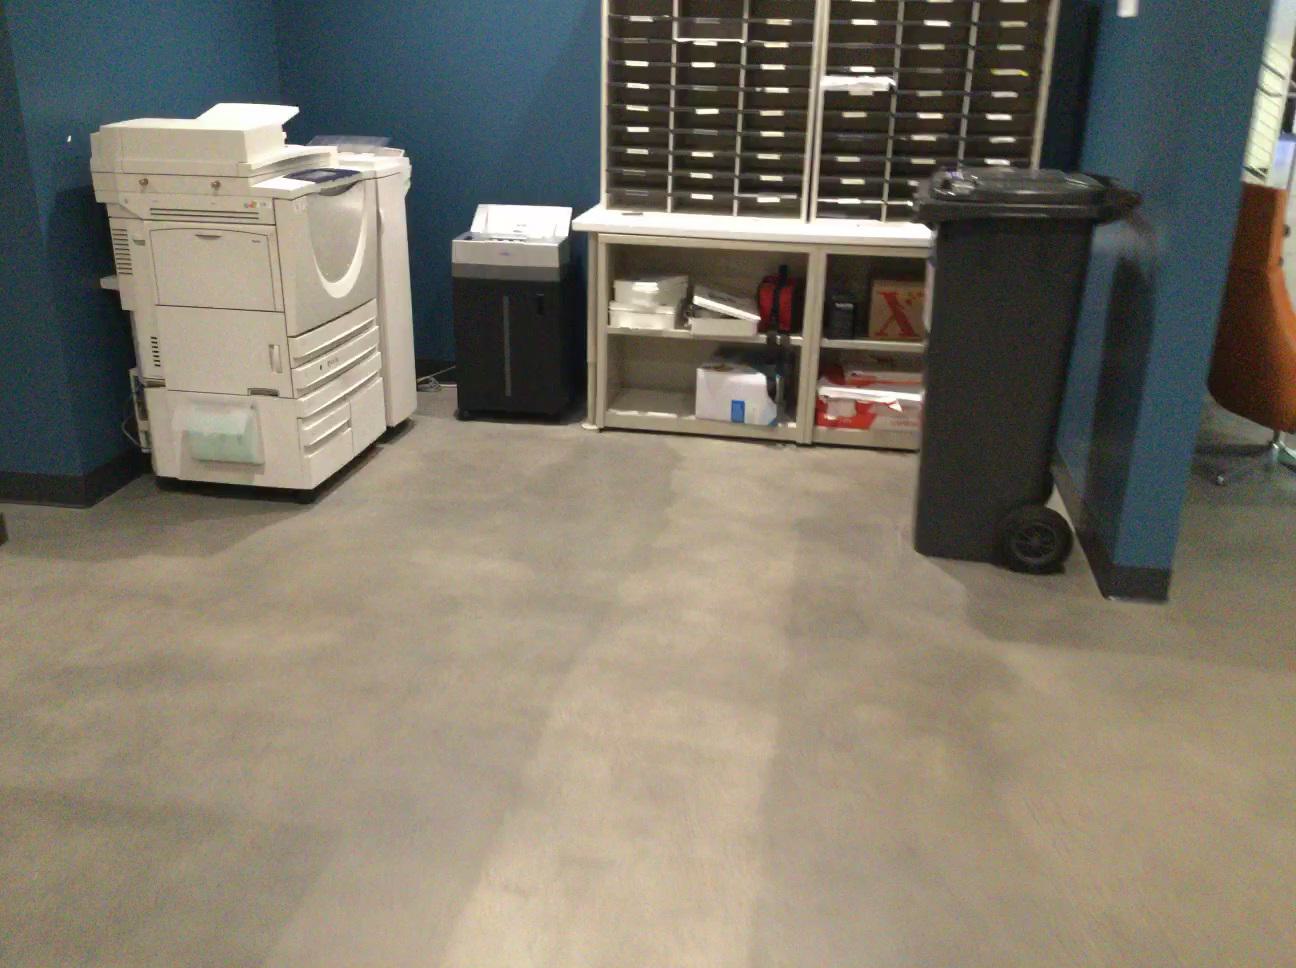
Question: In the image, there is the copier. Pinpoint several points within the vacant space situated in front of the copier from the object's perspective. Your final answer should be formatted as a list of tuples, i.e. [(x1, y1), ...], where each tuple contains the x and y coordinates of a point satisfying the conditions above. The coordinates should be between 0 and 1, indicating the normalized pixel locations of the points.
Answer: [(0.342, 0.589), (0.215, 0.594), (0.359, 0.510), (0.367, 0.498), (0.294, 0.491), (0.369, 0.540), (0.316, 0.535), (0.384, 0.512), (0.350, 0.448), (0.326, 0.481), (0.296, 0.566), (0.313, 0.586), (0.323, 0.569), (0.351, 0.572), (0.318, 0.493), (0.333, 0.553), (0.377, 0.526), (0.285, 0.583), (0.244, 0.597), (0.303, 0.479), (0.335, 0.470), (0.312, 0.468), (0.358, 0.472), (0.300, 0.519), (0.201, 0.613), (0.365, 0.461), (0.336, 0.437), (0.381, 0.474), (0.378, 0.441), (0.247, 0.639), (0.328, 0.447), (0.334, 0.508), (0.253, 0.545), (0.391, 0.500), (0.285, 0.503), (0.273, 0.600), (0.351, 0.524), (0.306, 0.551), (0.261, 0.620), (0.422, 0.444), (0.374, 0.486), (0.228, 0.576), (0.417, 0.455), (0.320, 0.458), (0.372, 0.450), (0.360, 0.556), (0.343, 0.496), (0.350, 0.483), (0.275, 0.517), (0.241, 0.561)]